Washington Sheffield

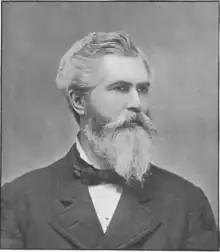

Washington Wentworth Sheffield (April 23, 1827 – November 4, 1897) was an American dental surgeon best known for inventing modern toothpaste in the 1870s. With the help of his son Lucius T. Sheffield, he was also the first to sell the paste in collapsible tubes. He was considered one of the most skilled dentists in New England and the United States, making important contributions to the fields of dentistry and dental surgery.